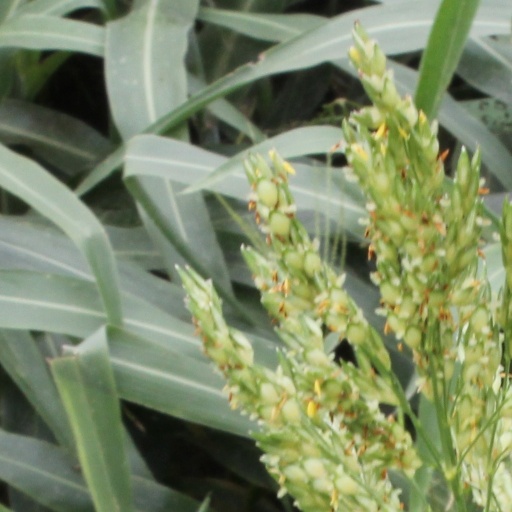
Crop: sorghum